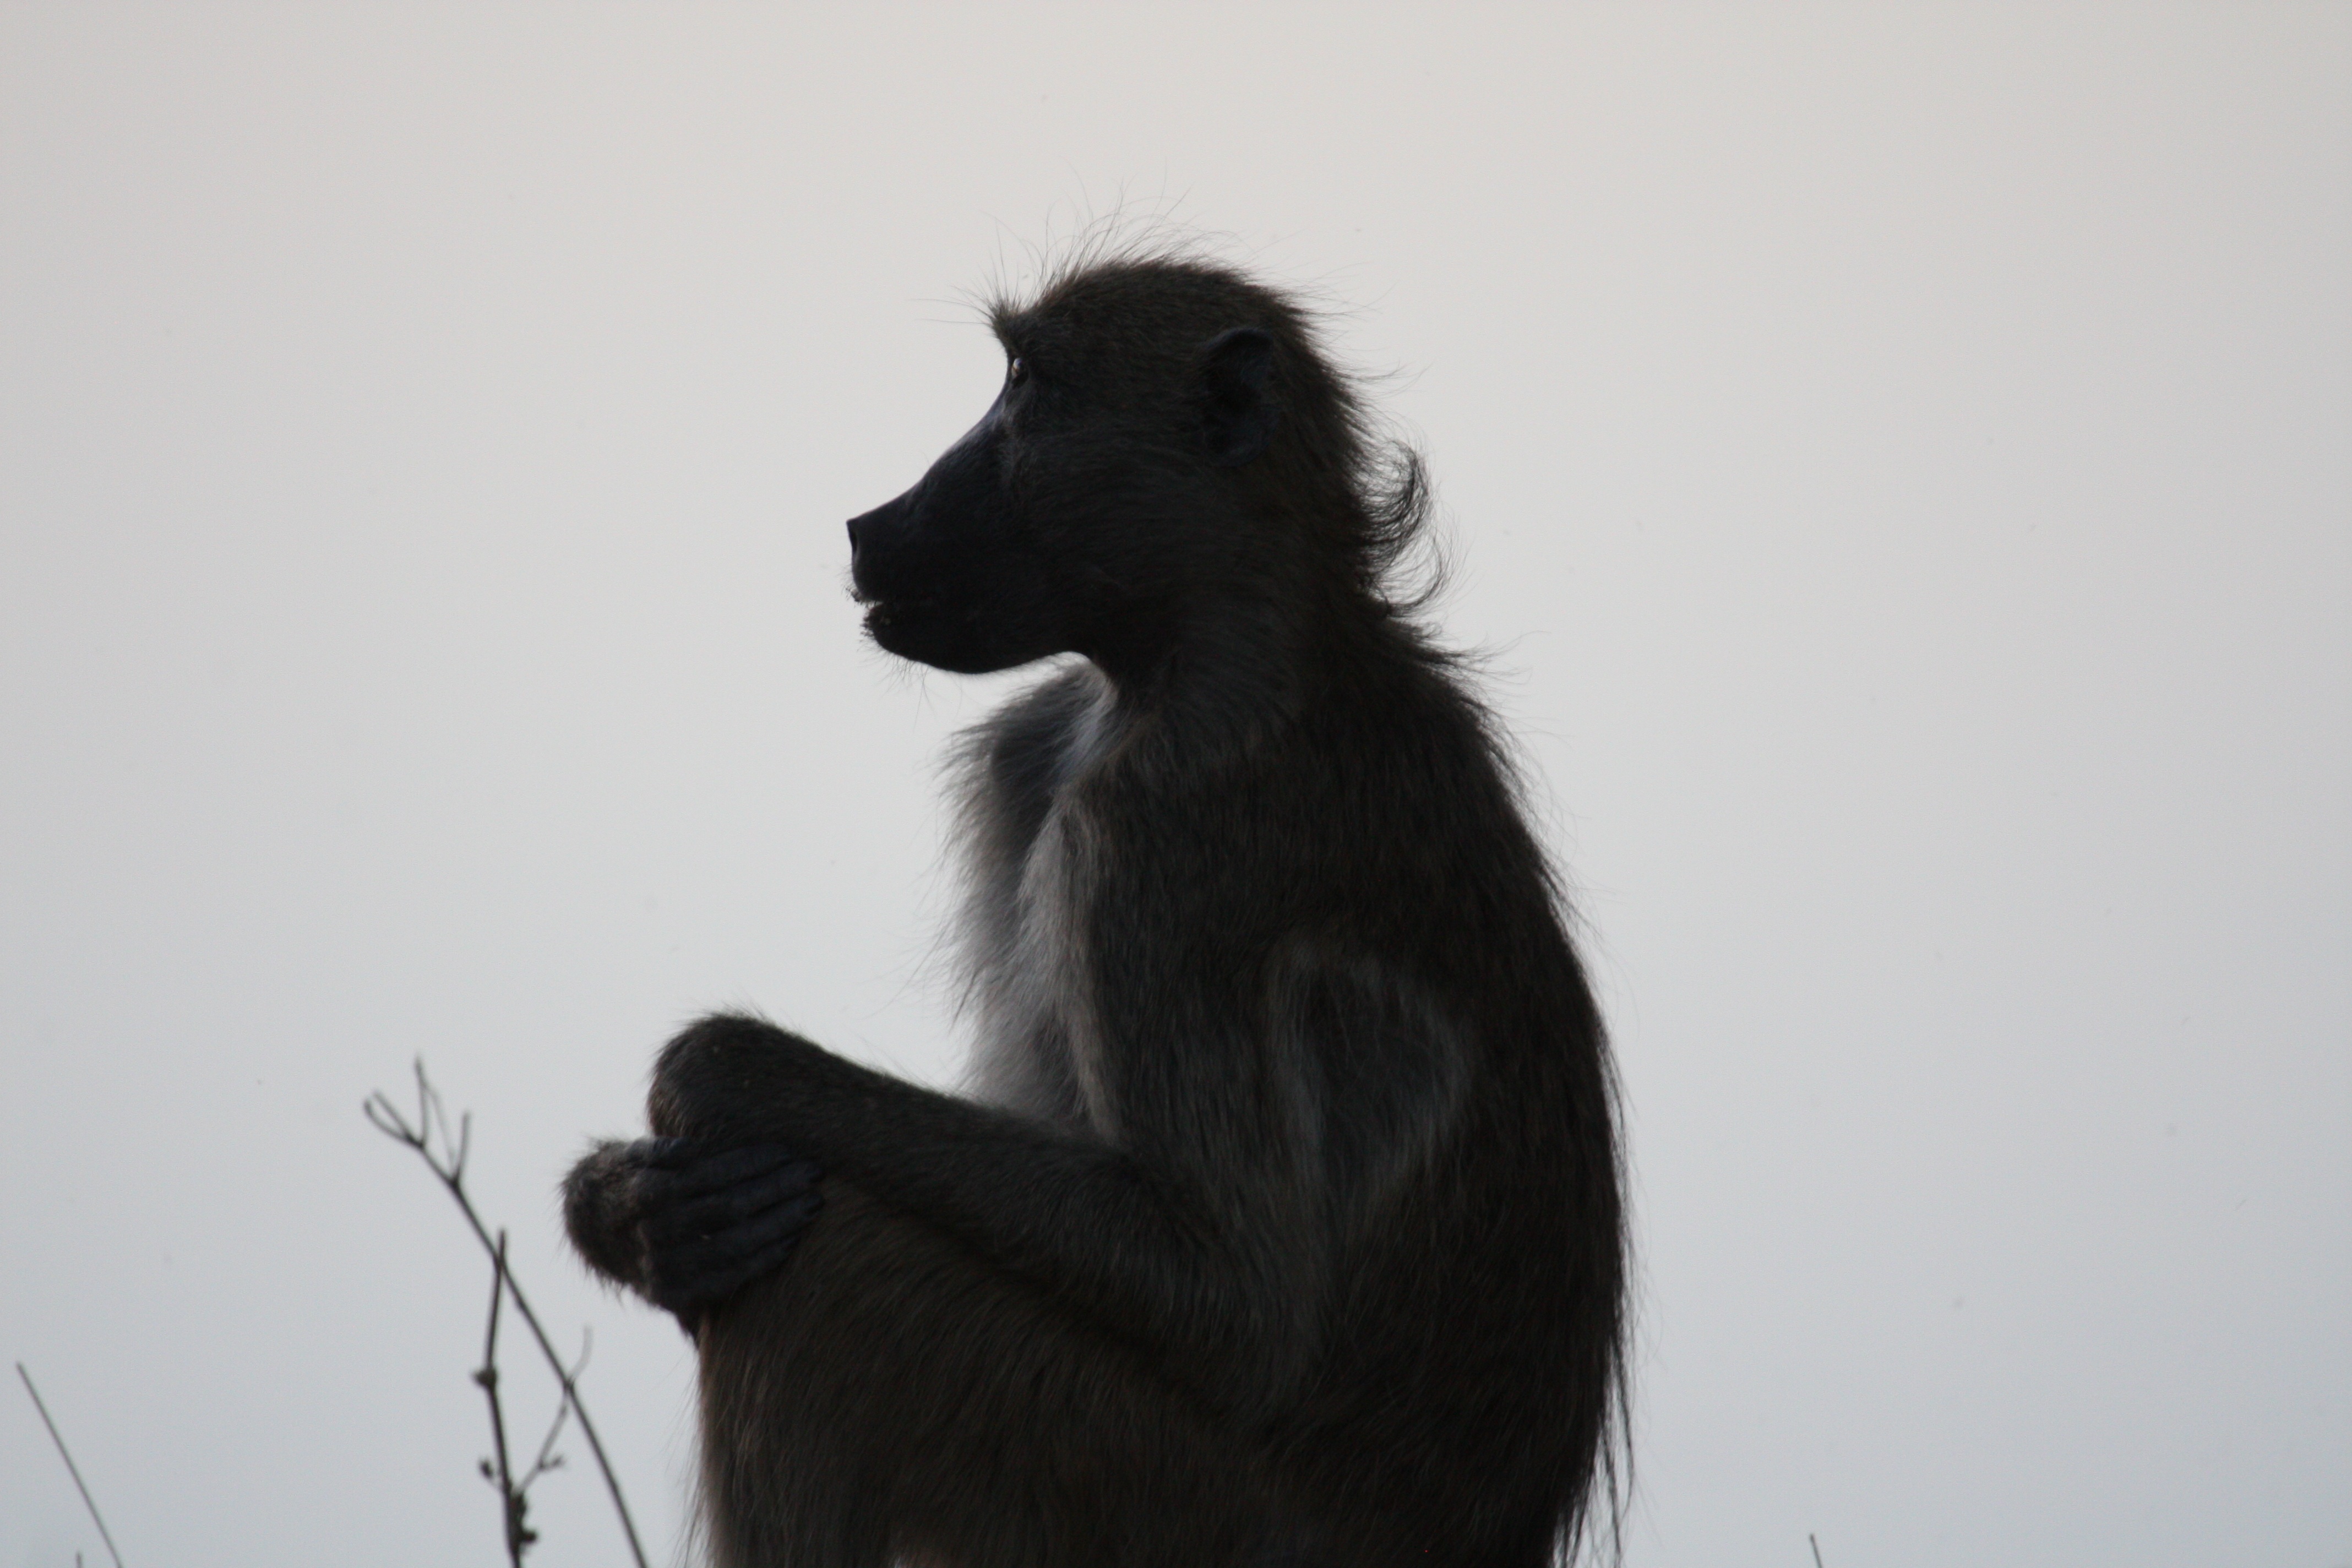
bush, evening, fur, food, africa, mammal, black, monkey, primate, drawing, old world monkey